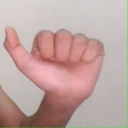
अक्षर: त